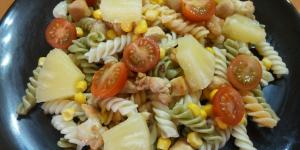
ensalada de pasta con pollo y pina